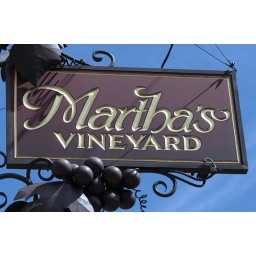
Martha's Vineyard sign framed against a blue sky